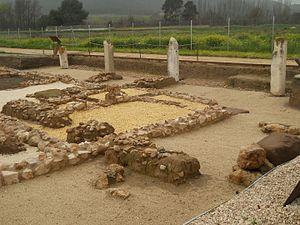
Maison de Mars, Site archéologique de Complutum, Alcalá de Henares, Madrid, Espagne
Le site archéologique de Complutum est un ensemble de vestiges archéologiques correspondants à la cité de Complutum, une ancienne cité romaine qui est aujourd'hui Alcalá de Henares, dans la Communauté de Madrid. Le site se trouve dans l'actuelle calle del Juncal, au sud-est de l'actuelle ville, et à un kilomètre du noyau médiéval ; alors que l'oppidum pré-romain était situé sur points plus élevés dans les collines pour faciliter sa défense de l'autre côté de la rivière Henares.